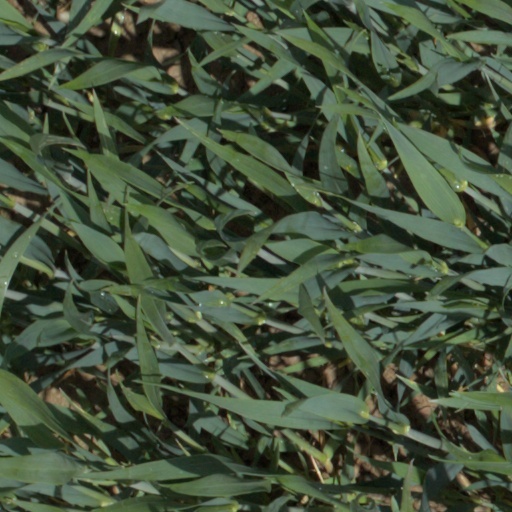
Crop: wheat